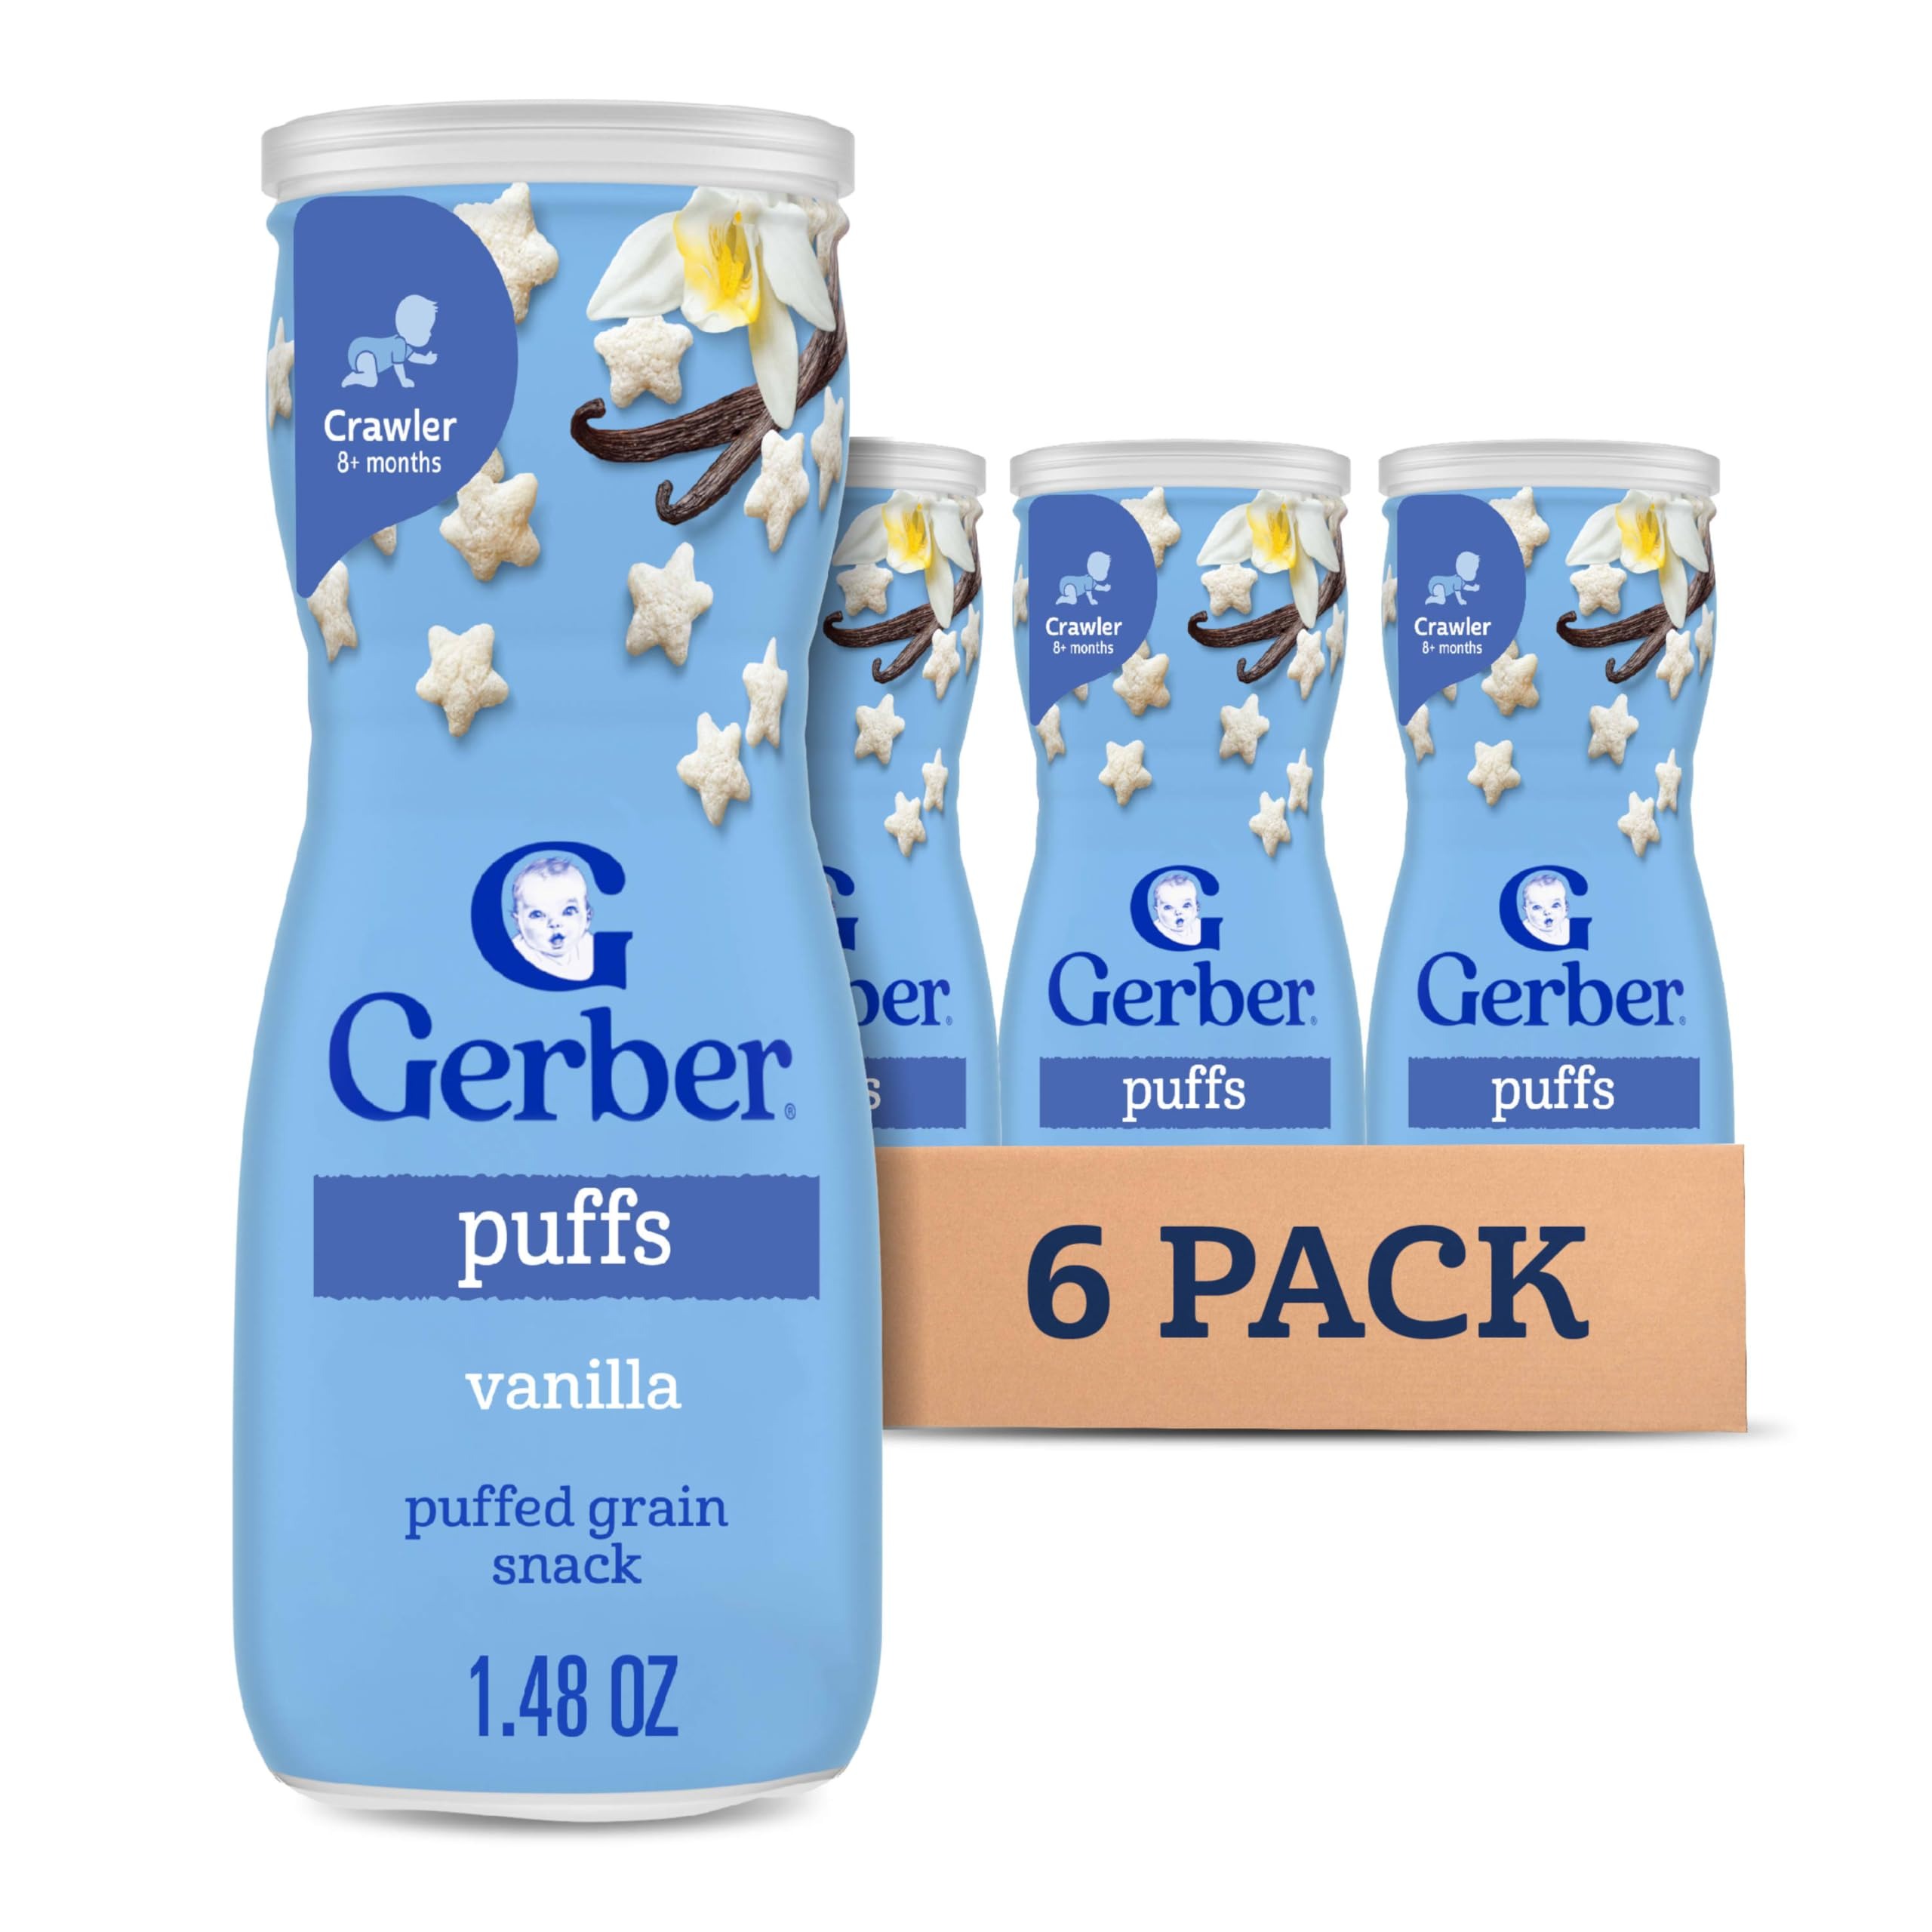
Item Name: Gerber Baby Snacks Puffs, Vanilla, 1.48 Ounce (Pack of 6)
Bullet Point 1: BABY ESSENTIALS: Gerber Vanilla Puffs are thoughtfully crafted for busy parents who want to provide their little ones with a nutritious on-the-go option. Our vanilla puffs baby snacks offer a practical solution for parents seeking both quality and convenience
Bullet Point 2: NUTRITIOUS: These vanilla puffs baby snacks have 6 vitamins and minerals including 20% of the daily value of iron & choline, and whole grains
Bullet Point 3: BABY FINGER FOOD: Baby led feeding puffs snacks are crafted to be easy to pick up and encourage your little one’s independence as they explore new tastes and textures
Bullet Point 4: STAGE 3: Gerber vanilla puffs are a stage 3 baby food made for babies 8 months and older. Your little one may be ready for these Gerber baby snacks if they crawl without their tummy on the floor, start using their fingers to eat, or start using their jaw to mash food
Bullet Point 5: NO ARTIFICIAL FLAVORS: These baby puffs have no artificial flavors and no artificial sweeteners. So, you and your little one can feel good about Gerber puffs
Bullet Point 6: GROW WITH LOVE: Support your littles one’s self feeding journey with Gerber baby finger food, made for small hands and growing bodies. These Gerber baby snacks dissolve easily and taste great
Value: 8.88
Unit: Ounce

Price: 3.195